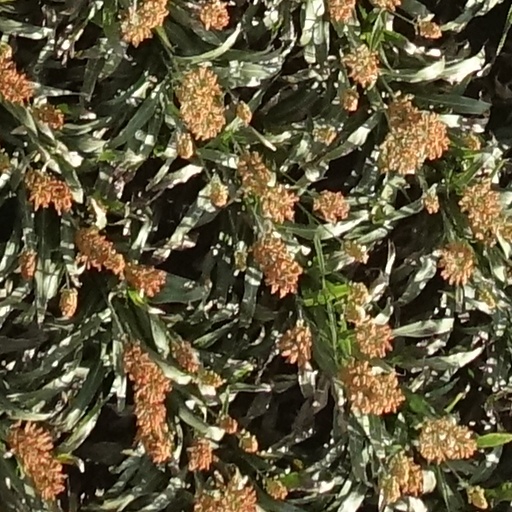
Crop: sorghum